Ann Arbor Area Transportation Authority

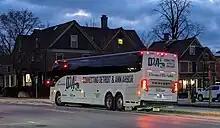
D2A2 Bus at the Blake Transit Center

On 18 February 1974, the first AATA bus between Ann Arbor and Ypsilanti ran, going from downtown Ann Arbor along Washtenaw Avenue to downtown Ypsilanti and into Ypsilanti Charter Township. On-demand bus service branded as Teltran started later that year within the city limits of Ann Arbor. By mid 1974, the AATA's bus system had over a million annual riders.